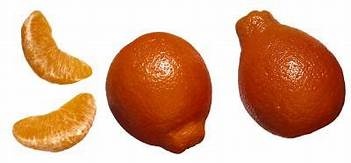
Label: mandarine